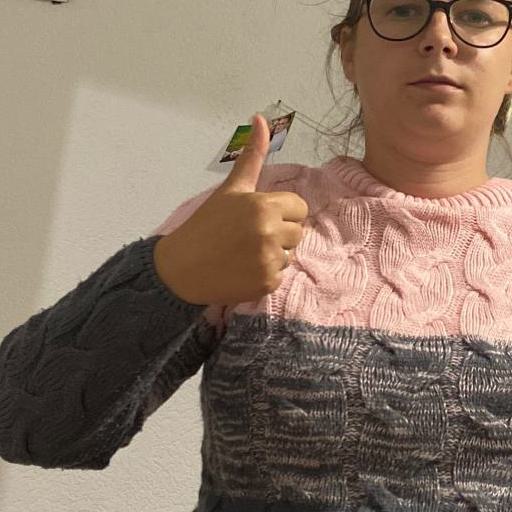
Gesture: like